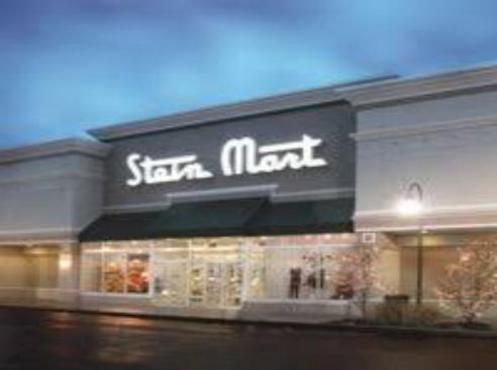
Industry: Others